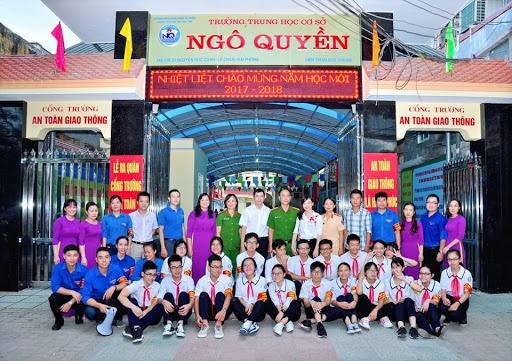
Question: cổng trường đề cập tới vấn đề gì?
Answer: cổng trường đề cập tới an toàn giao thông